Wellingrove, New South Wales

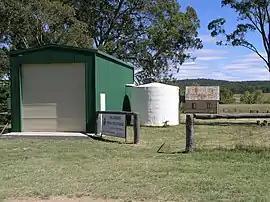
The RFS, church and cemetery at Wellingrove

Wellingrove is a village located on the Wellingrove Road about north west of Glen Innes, New South Wales on the Northern Tablelands, New South Wales, Australia. At the , Wellingrove had a population of 113.